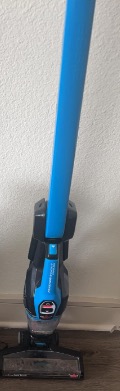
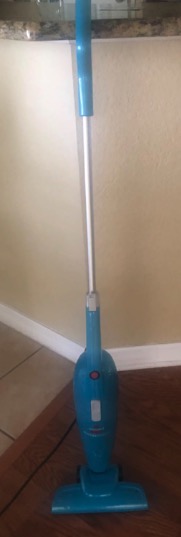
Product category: items_vacuum
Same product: no